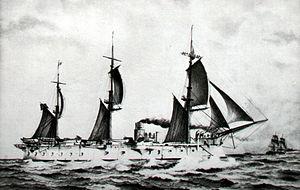
La classe Océan peut être considérée comme la première classe de cuirassé à coque en fer de la marine française à être développée avec une batterie d'artillerie lourde installée au centre du navire, protégée par une succession de barbettes sur chaque flanc recevant une artillerie secondaire.